Mikhail Ptashuk

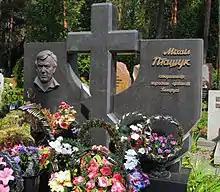

Mikhail Nikolaevich Ptashuk; January 28, 1943 – April 26, 2002 was a Soviet and Belarusian film director and screenwriter.